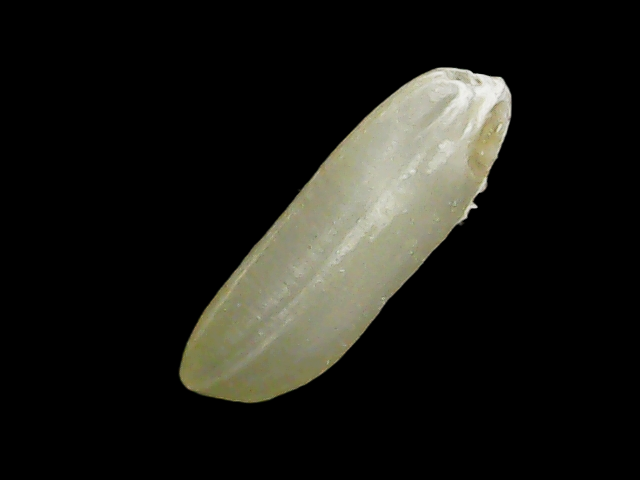
Rice variety: Binadhan26